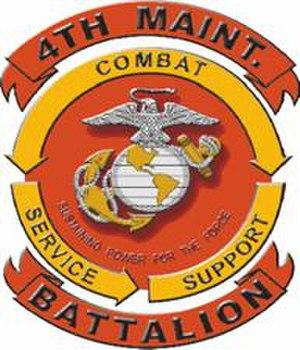
Cet article est une liste des bataillons du Corps des Marines des États-Unis, triés en fonction des missions qu'ils exécutent.